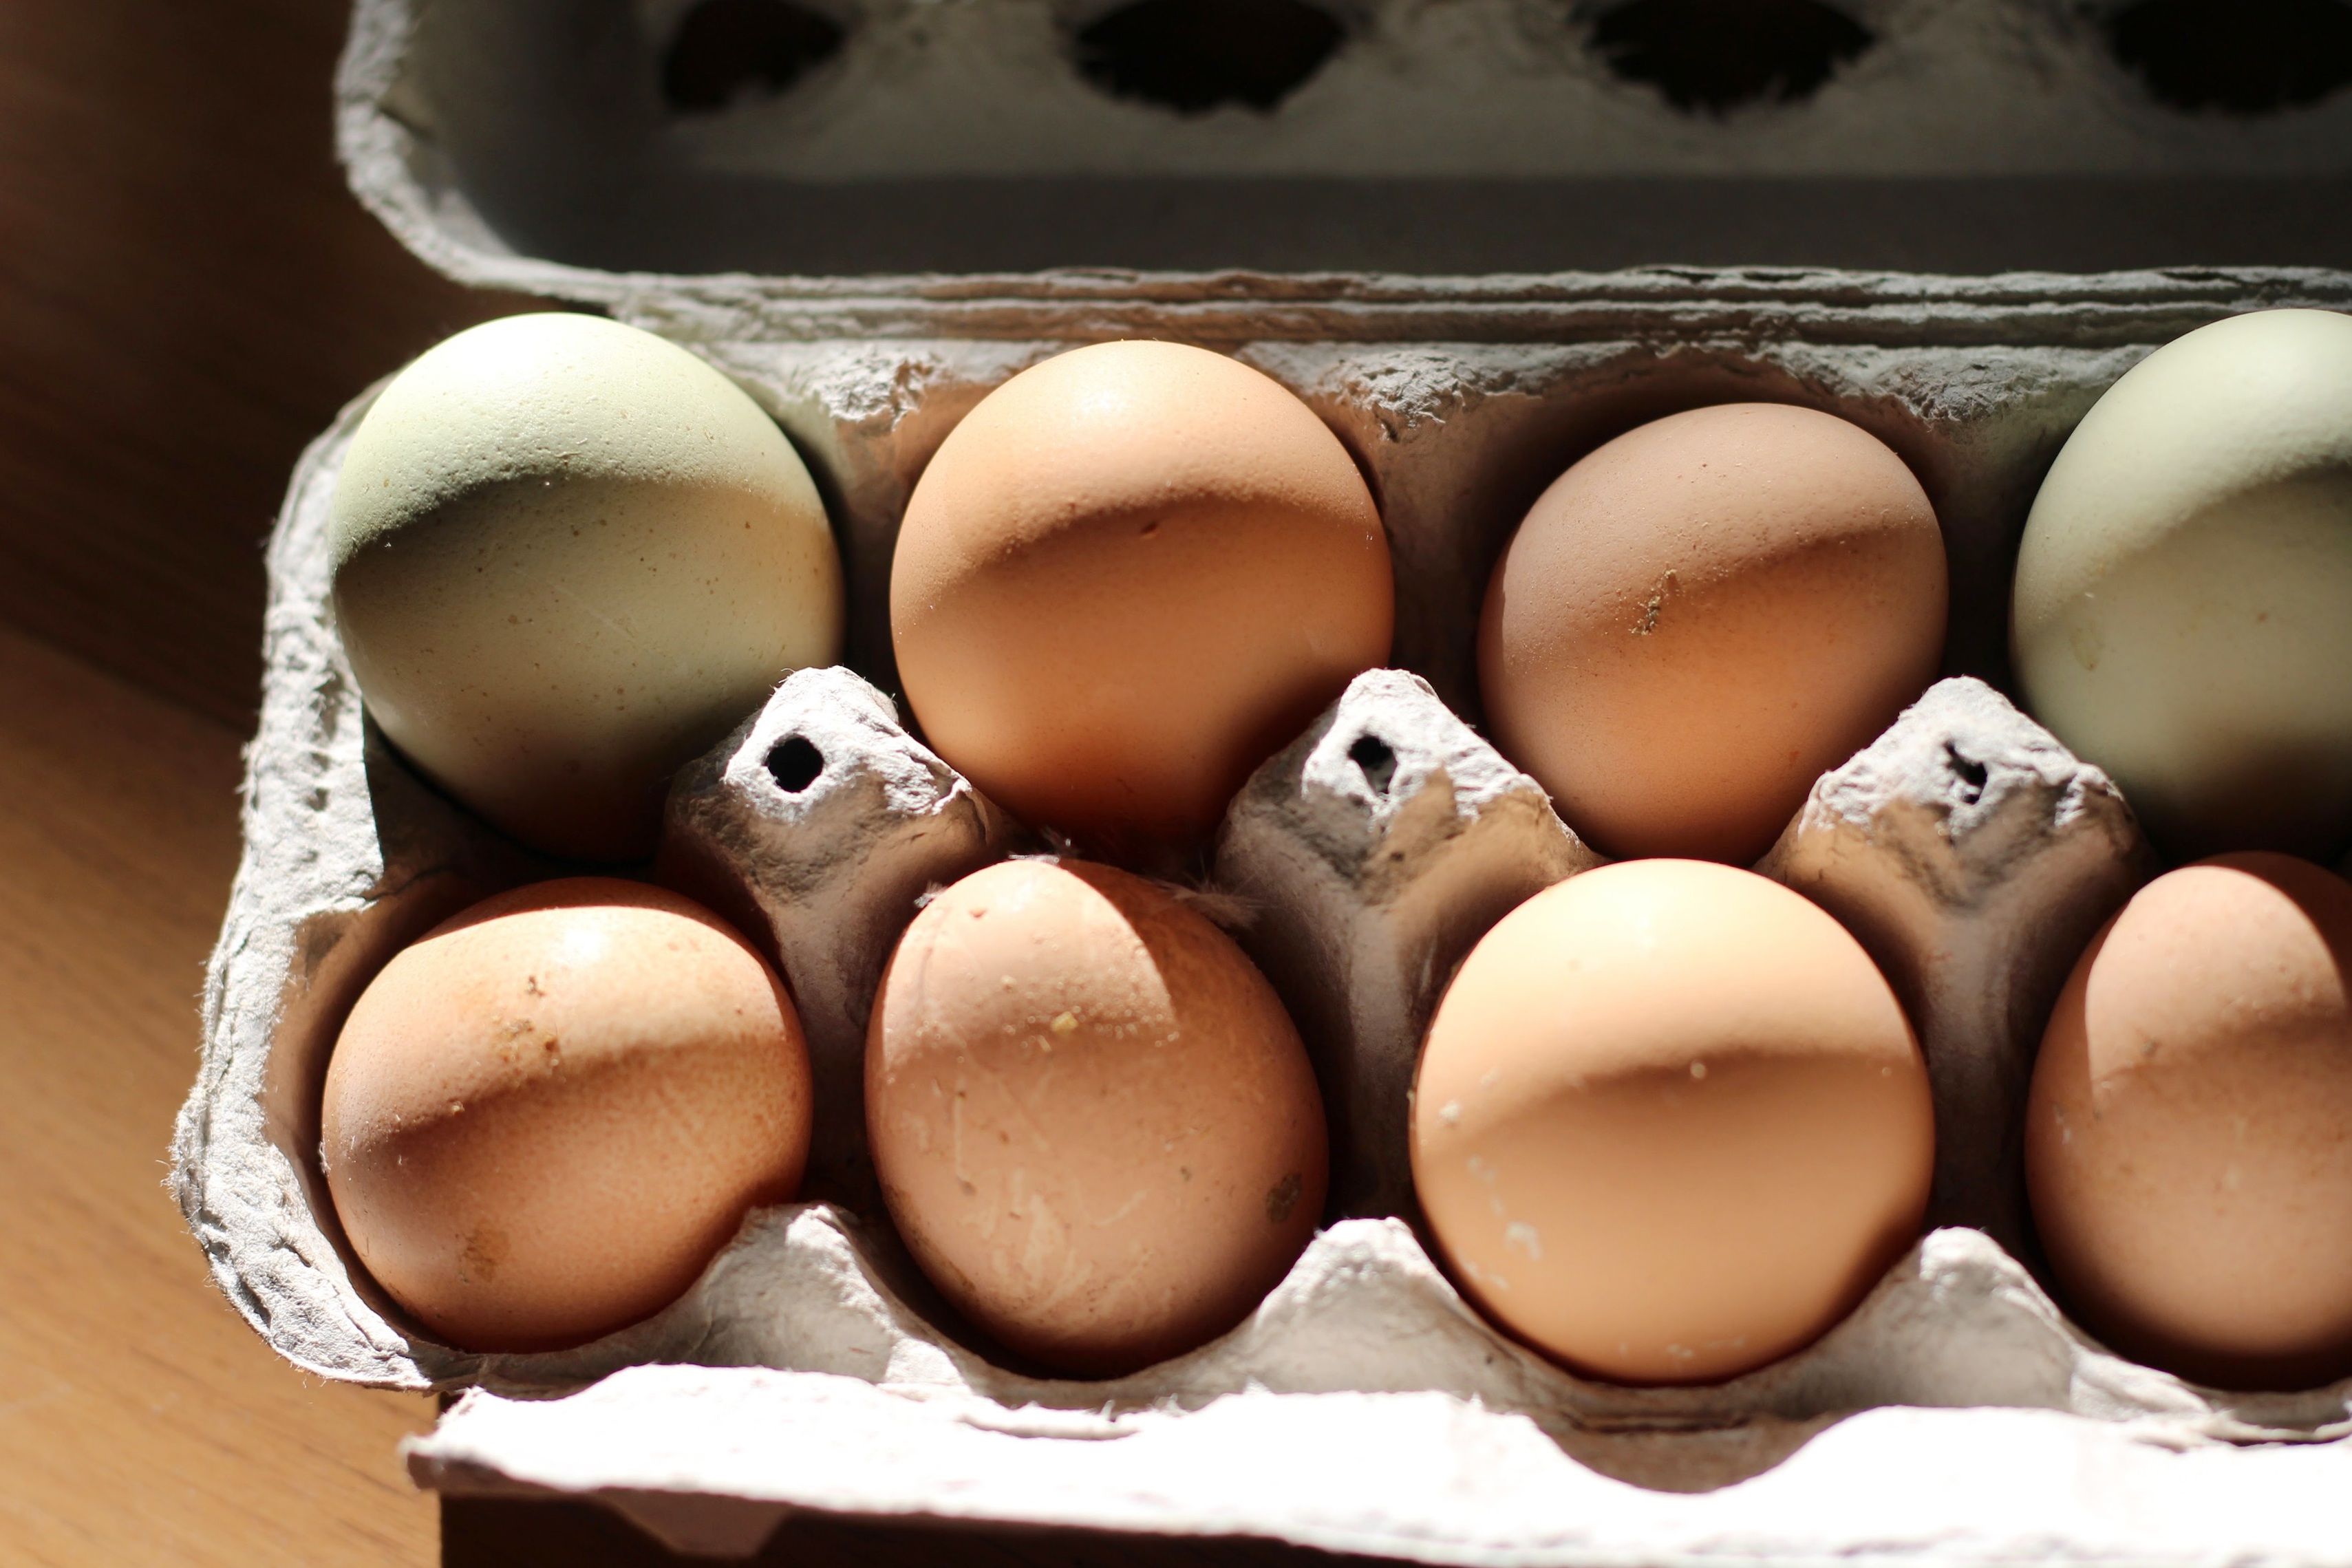
egg, food, close up, baking, animal source foods, sweetness